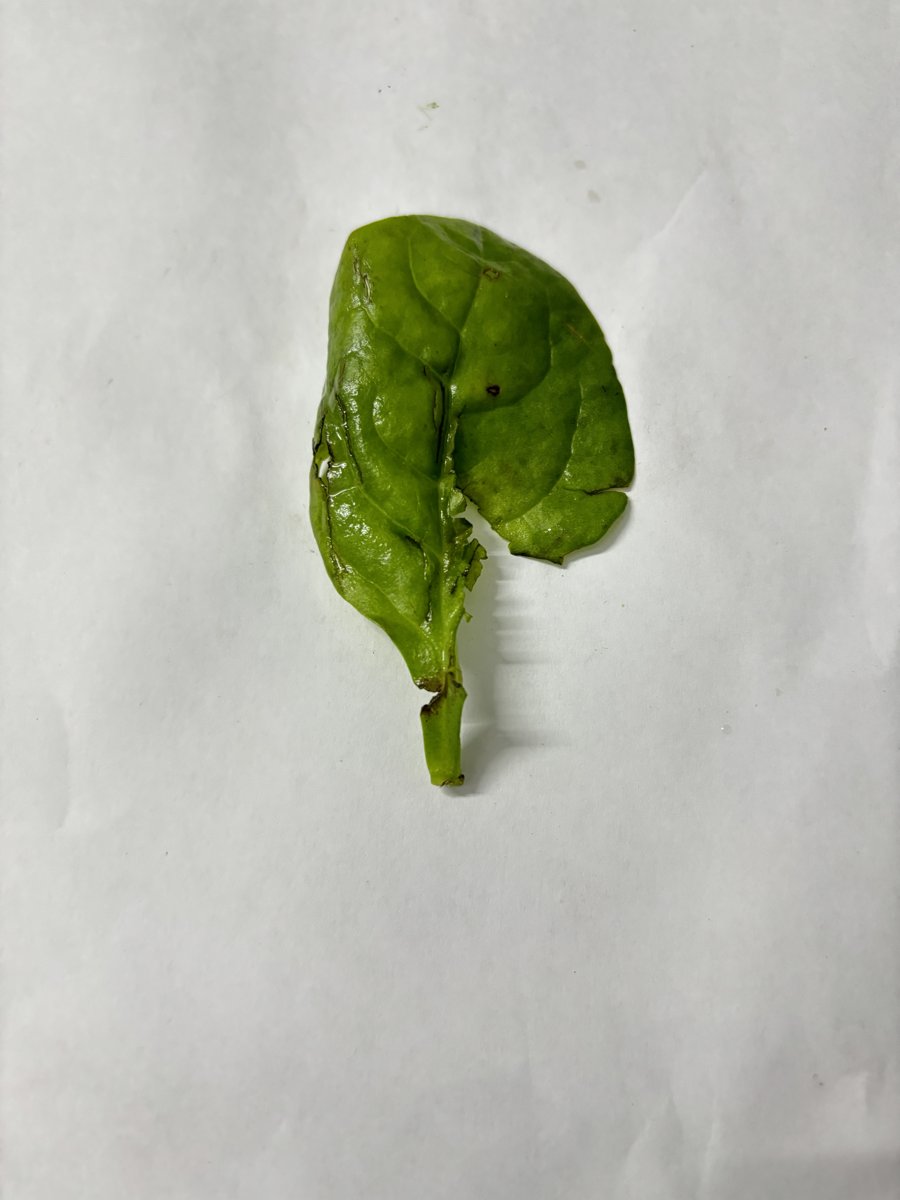
Label: Pest-Damage